Elif Shafak

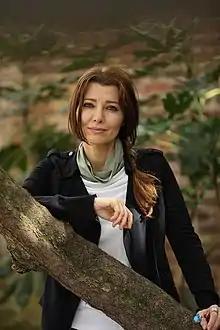
Shafak in 2021

Elif Shafak (née Bilgin; born 25 October 1971) is a Turkish-British novelist, essayist, public speaker, political scientist, and activist.